António Variações

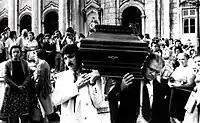
António Variações' coffin is carried away, at the Estrela Basilica.

At dawn on 13 June, António Variações died due to a bilateral bronchial pneumonia. His funeral was held on 15 June at the Estrela Basilica, where family, friends, fellow musicians, barbers, and fans paid their last respects. The funeral stirred some controversy because the authorities ordered that his coffin be sealed for public health concerns, which further fueled the rumors that he had died as a result of AIDS-related complications. The family of António Variações doesn't acknowledge that this was the actual cause of death (or that he was a homosexual), but it is assumed by most that he was one of the first public victims of the disease in Portugal. His former manager, Teresa Couto Pinto, has claimed that, prior to his death, Variações had received clinical test results performed in the United States confirming that he was indeed HIV-positive. His remains were buried in the cemetery of Fiscal, Amares, where they still rest today.